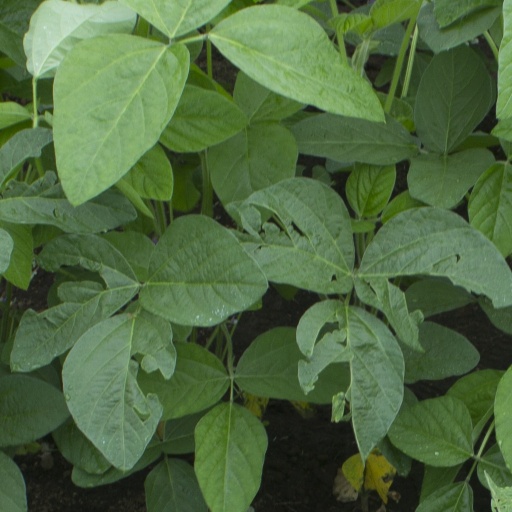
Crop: soybean